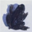
Label: frog